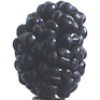
Label: mulberry